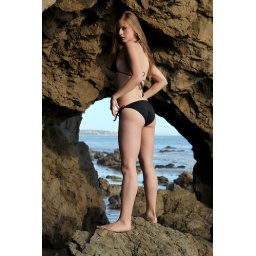
Photoshoot of a pretty model with long blonde hair and blue eyes in a black bikini.